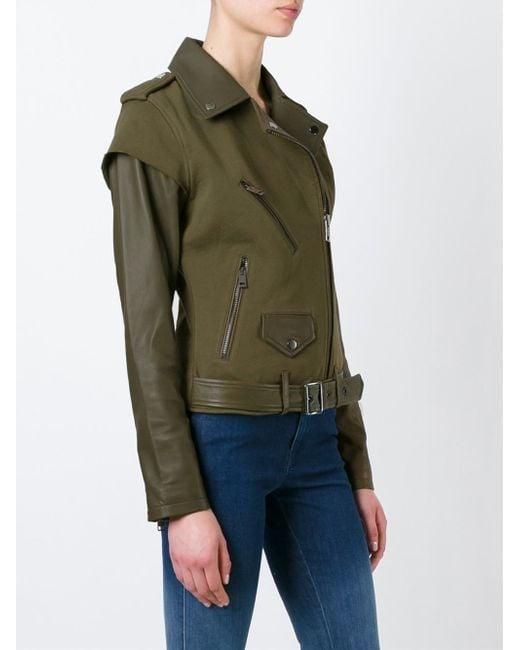
Damen moosige grüne Reißverschlussjacke mit langen Ärmeln